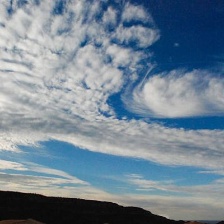
Cloud type: Stratus